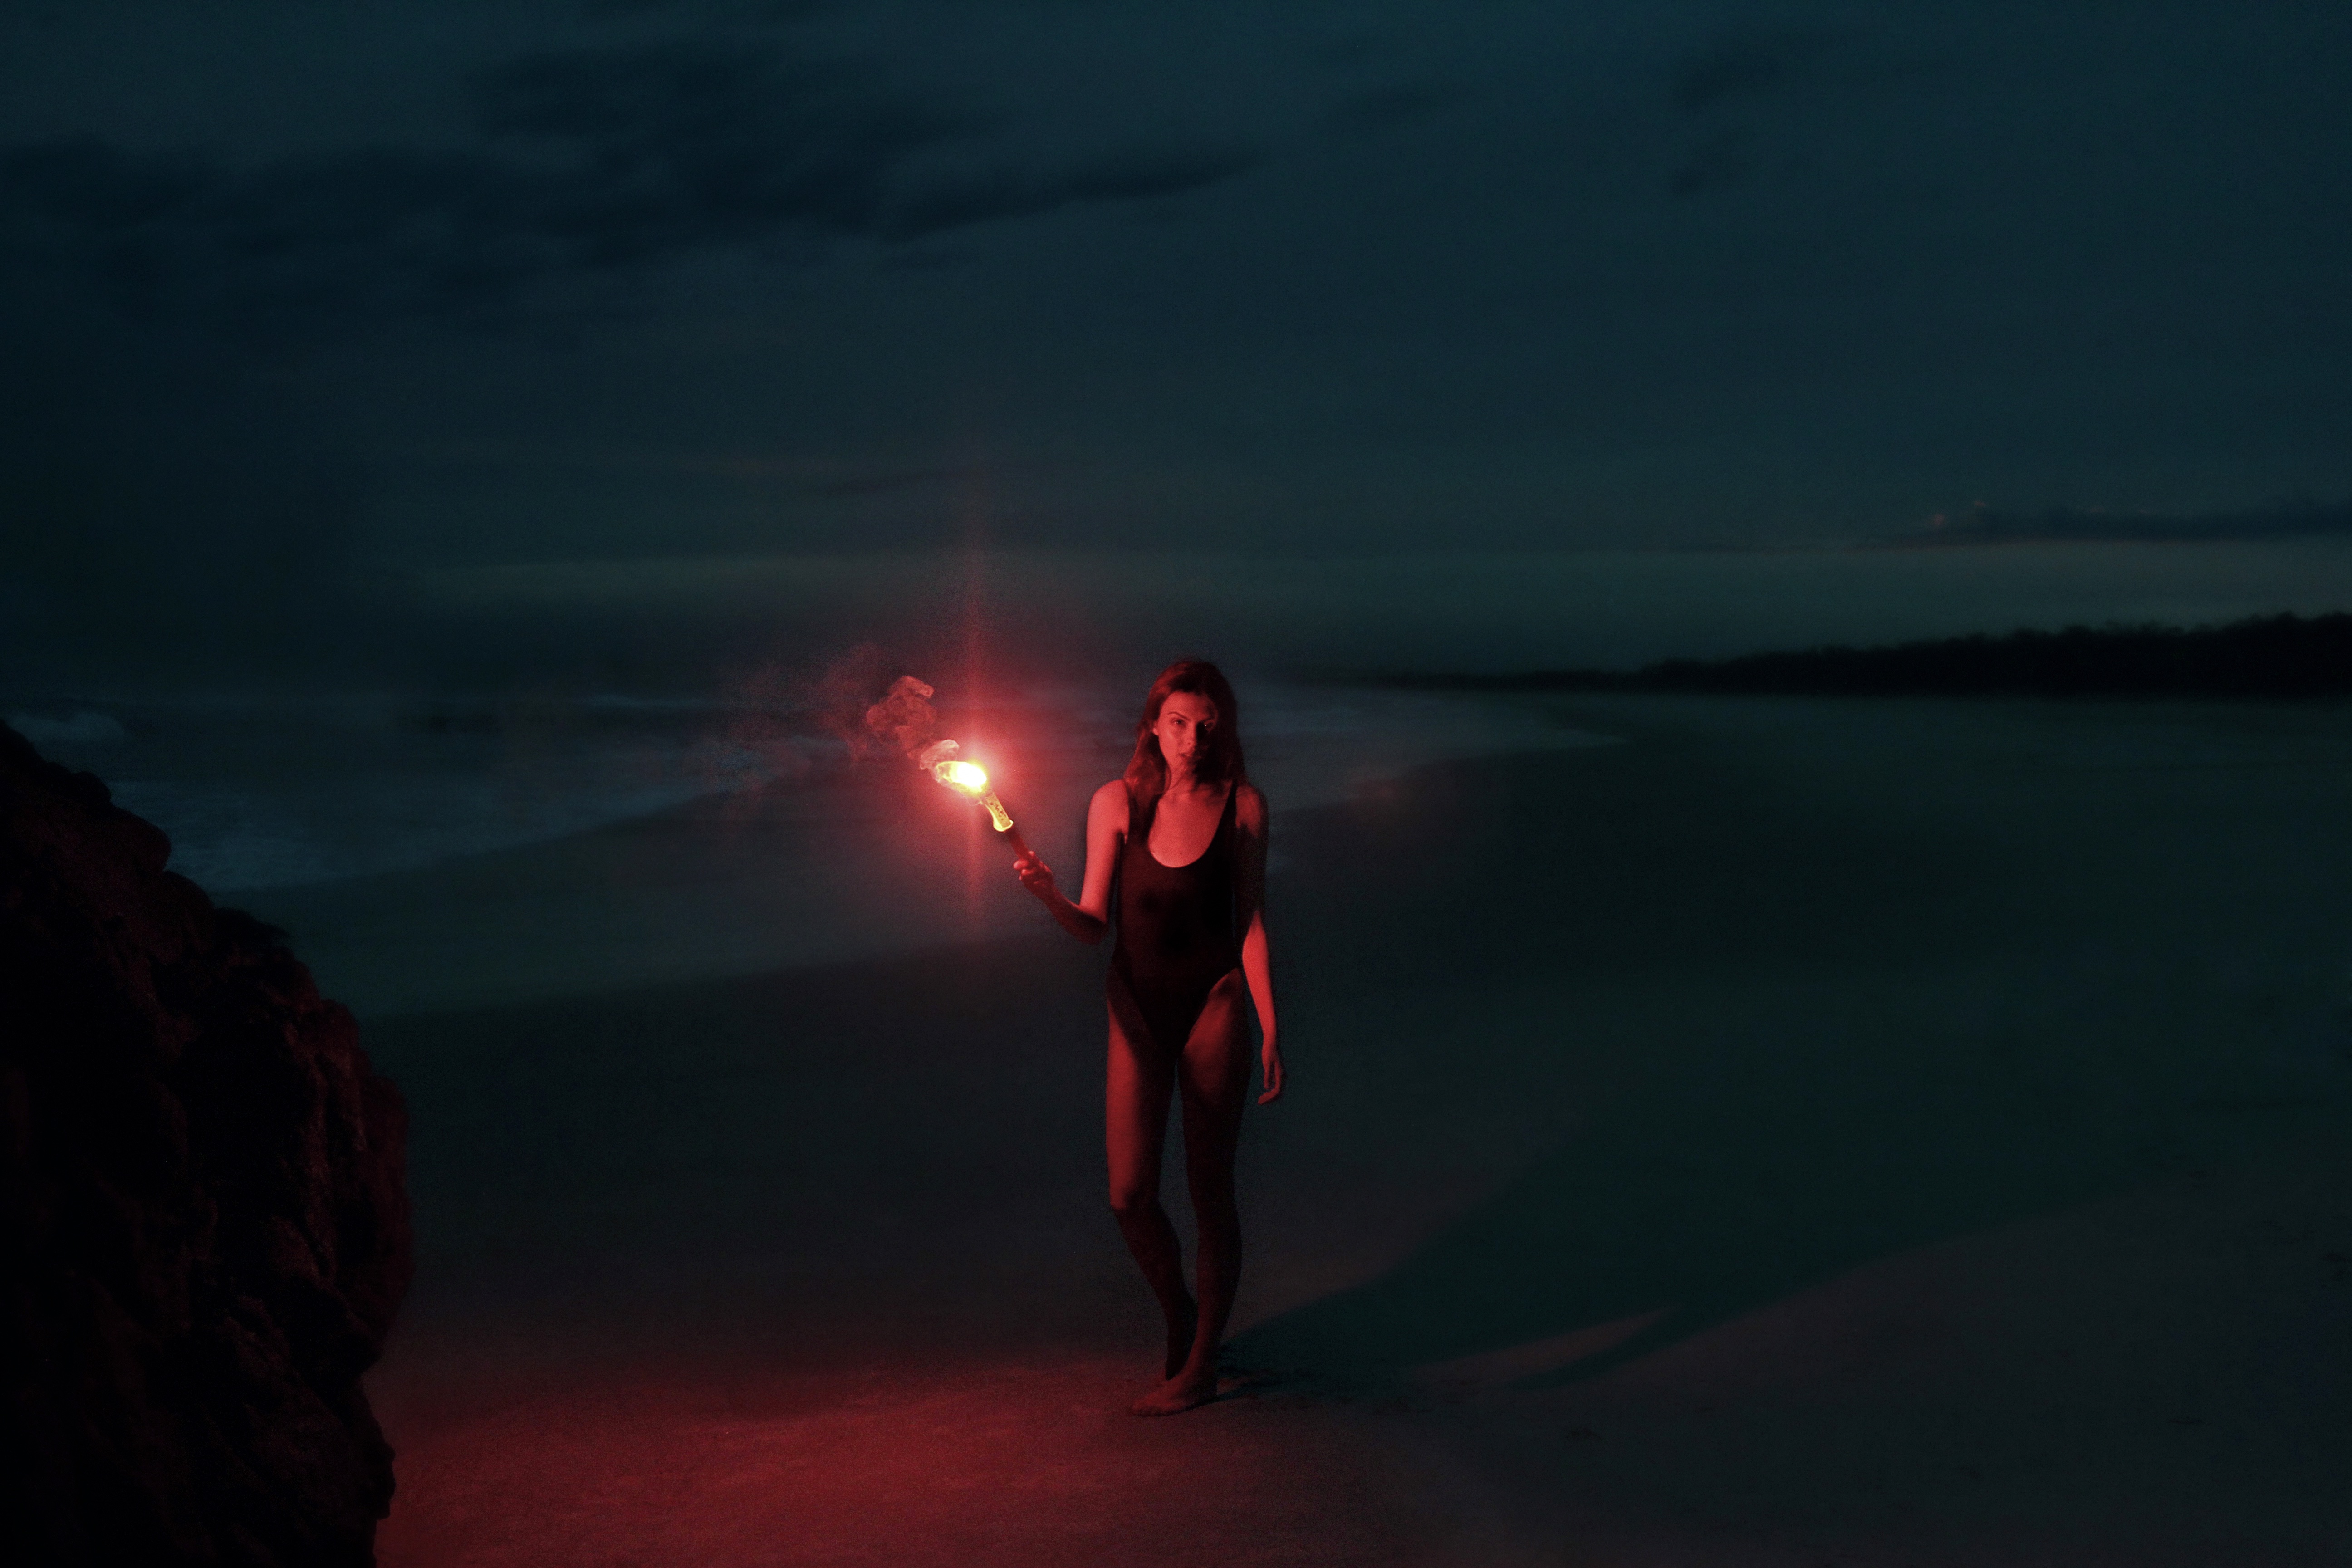
light, sunset, evening, red, darkness